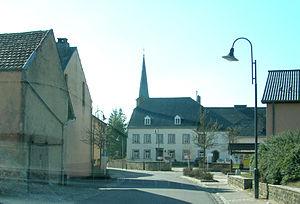
Stegen est une section de la commune luxembourgeoise de la Vallée de l'Ernz située dans le canton de Diekirch.